List of Dexter characters

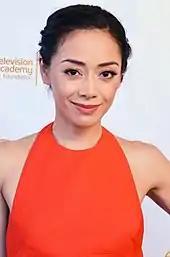
Aimee Garcia

Jamie Batista is Angel Batista's much-younger sister. She moves to Miami to attend graduate school, and is hired by Dexter as Harrison's nanny shortly after. Her tendency to be in scantily-clad clothing in public leads to some issues with her brother, due to their age difference. In season 6, Dexter hires Jamie as a nanny for Harrison, who quickly grows to like her. Jamie regularly works long and flexible hours for Dexter, allowing him to continue his murders.